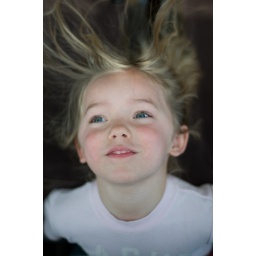
she was in the back of the car waiting for us and was coming off the walls and through the windows in moments